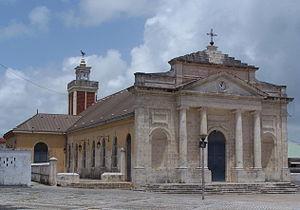
Le Moule est une commune française, située dans la région monodépartementale de la Guadeloupe. Commune localisée au nord-est de l'île de Grande-Terre sur la façade atlantique, son activité est principalement agricole et touristique. La commune tient son nom du môle qui signifie jetée ; ses habitants sont appelés les Mouliens et les Mouliennes.
L'église Saint-Jean-Baptiste est une église catholique située rue Jeanne-d'Arc, sur la place centrale du Moule en Guadeloupe.